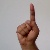
The image shows a hand gesture representing the letter 'D' in Indian Sign Language.